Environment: lab
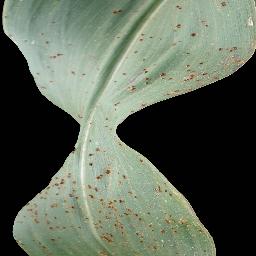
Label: common_rust